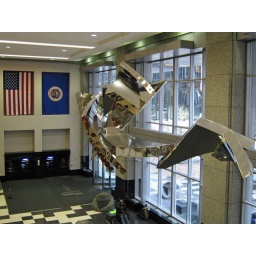
Sculpture in an office building